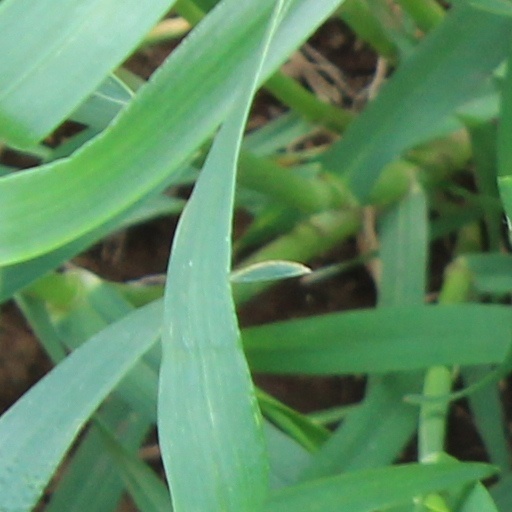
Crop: wheat